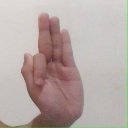
अक्षर: फ